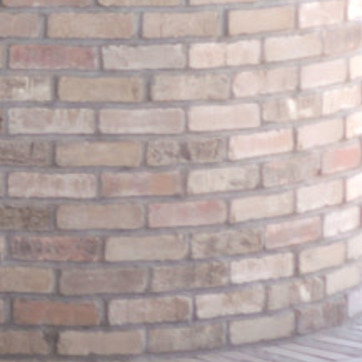
Material: brick